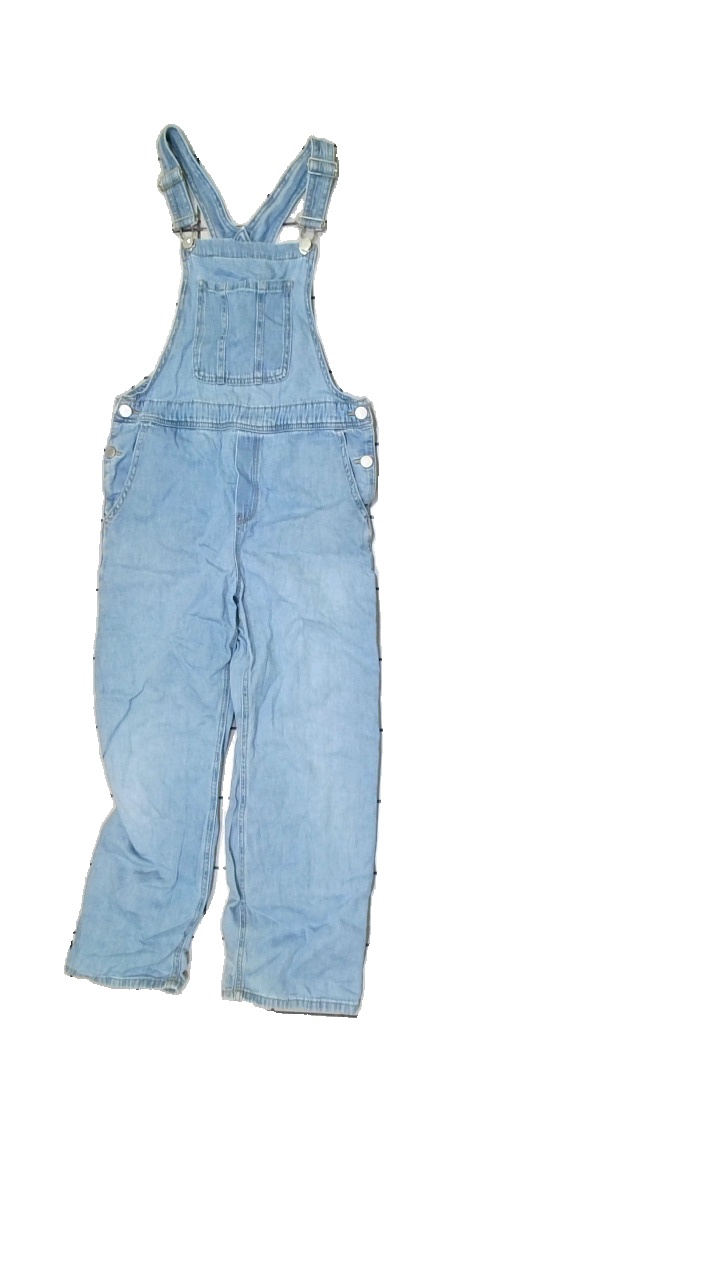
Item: Dress (Children)
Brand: Lindex
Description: Jean overalls
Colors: Blue
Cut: Regular
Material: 100% Cotton
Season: All
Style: Denim
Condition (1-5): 3
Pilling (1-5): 5
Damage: stain
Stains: Minor
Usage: Reuse
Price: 50-100